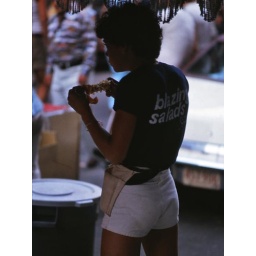
Taken in September 1976. A Blazing Salads girl eating an ear of corn at an Italian festival in the North End